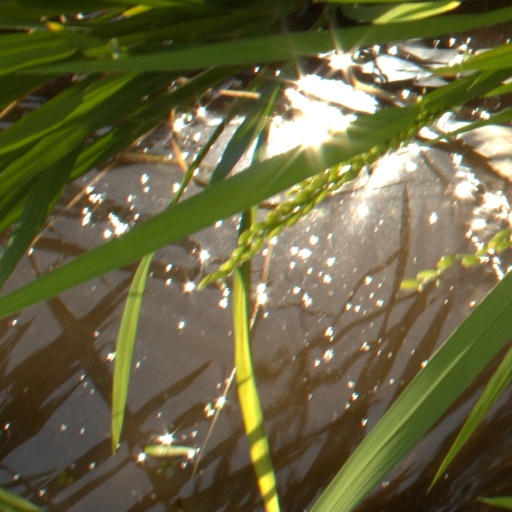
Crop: rice